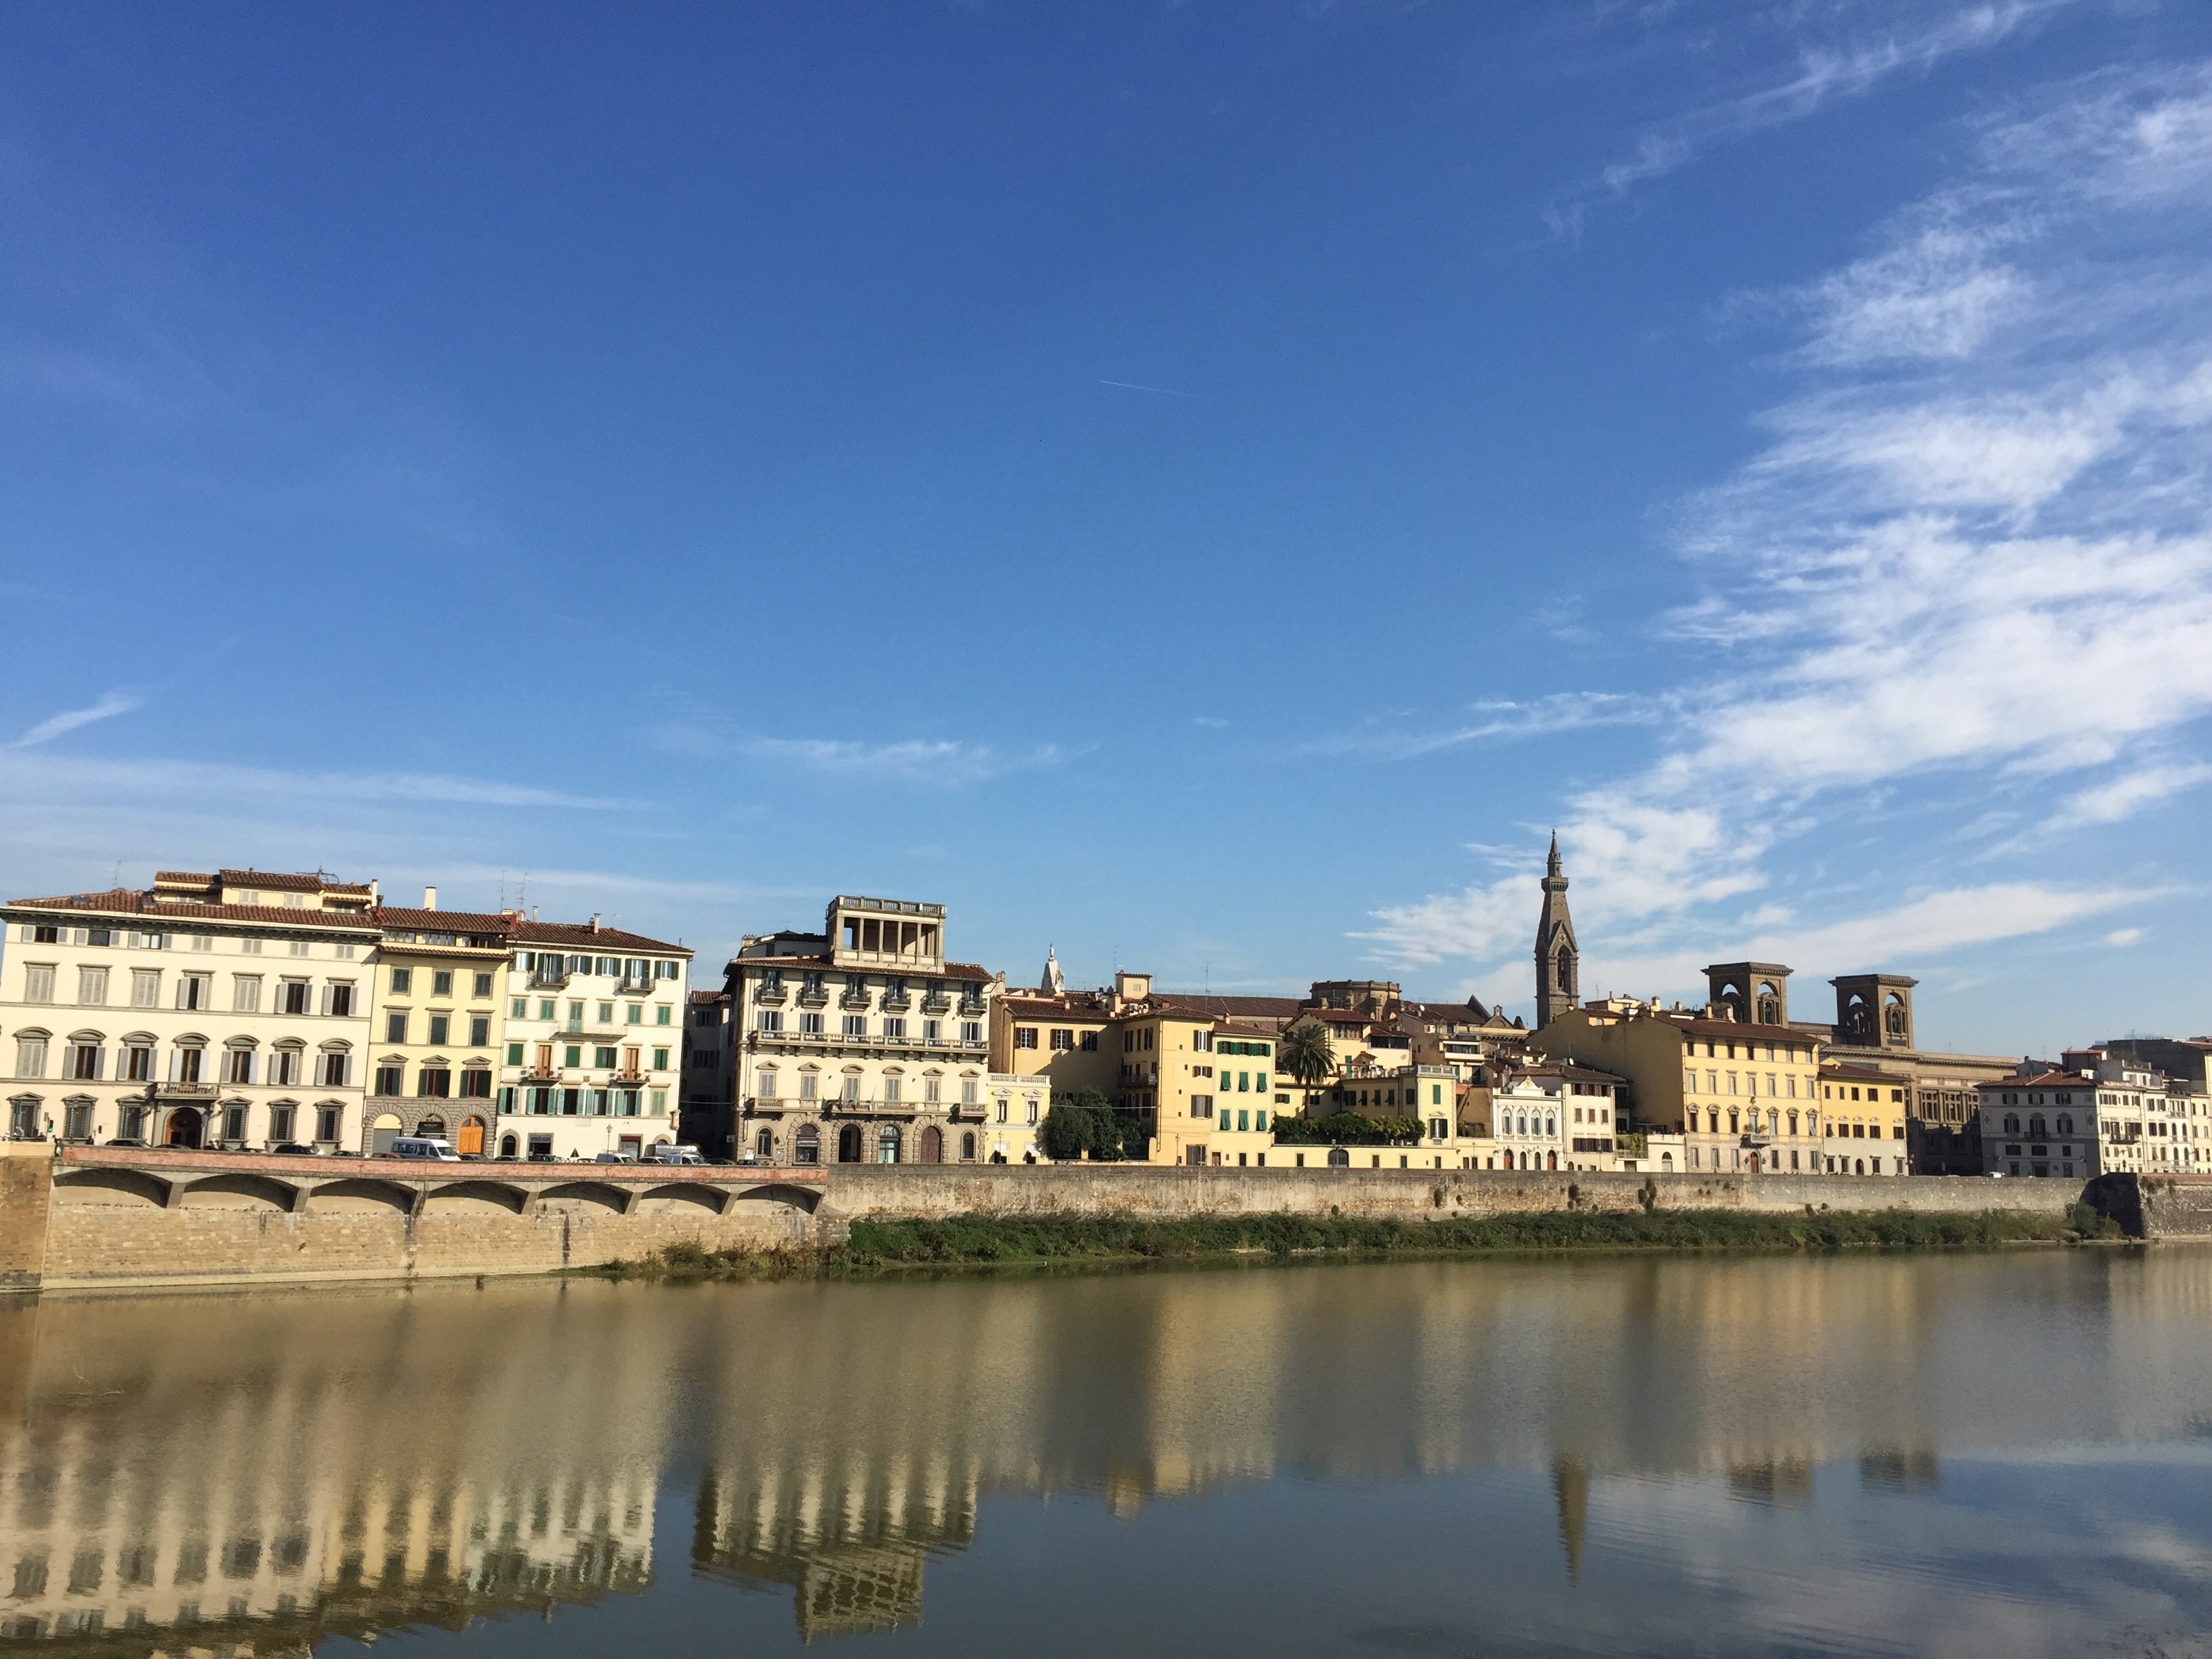
horizon, sky, bridge, skyline, palace, city, river, cityscape, panorama, downtown, dusk, evening, reflection, landmark, waterway, urban area, human settlement